Andreas Collstrop (1847–1933)

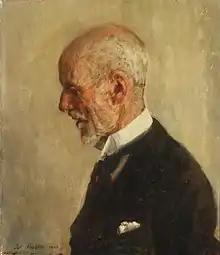
Andreas Collstrop, painted by Julius Paulsen in 1922

Andreas Collstrop (19 April 1847 - 21 July 1933) was a Danish businessman. He inherited the timber company R. Collstrop (now Collstrop) in 1888 and opened Denmark's first wood preservation facility at Køge in 1889.